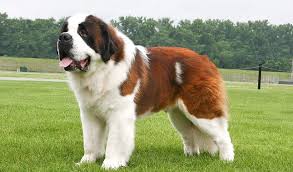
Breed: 211-n000068-Saint_Bernard